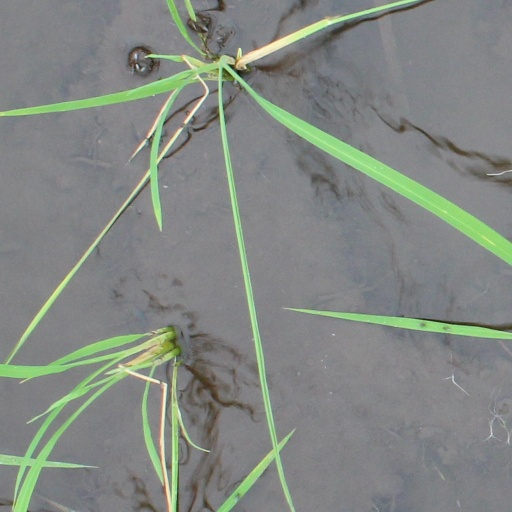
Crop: rice